WKRK-FM

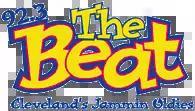
Logo as 92.3 The Beat

From 1998 to 2001, WZJM suffered through multiple ownership changes and different formats. This started when WZJM, WJMO and WZAK were purchased by Chancellor Media in January 1999, along with WDOK, WQAL, and WRMR (850 AM) in a $275 million deal. It was, at the time, the largest radio deal in Cleveland broadcasting history. On July 13, 1999, Chancellor Media merged with Capstar Broadcasting, owners of WKNR (1220 AM), becoming AMFM Inc., becoming, at that time, the nation's largest radio station owner with 465 stations. When AMFM merged with Clear Channel Communications in August 2000, Clear Channel was forced to sell off WZJM along with the other Cleveland AMFM properties to comply with market ownership restrictions. WZJM, WDOK and WQAL were sold to Infinity Broadcasting, later becoming CBS Radio in 2005.